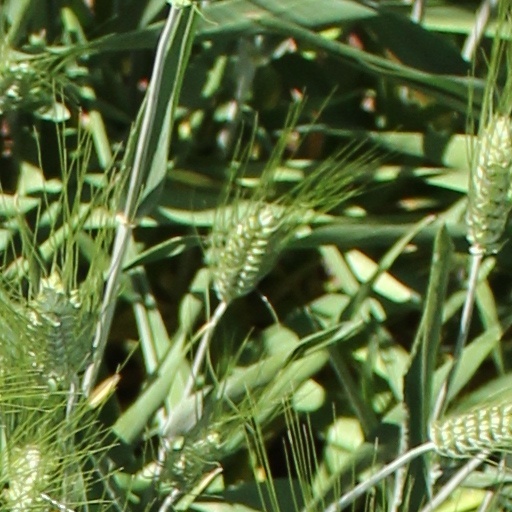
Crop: wheat